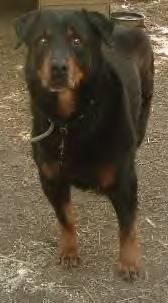
dog